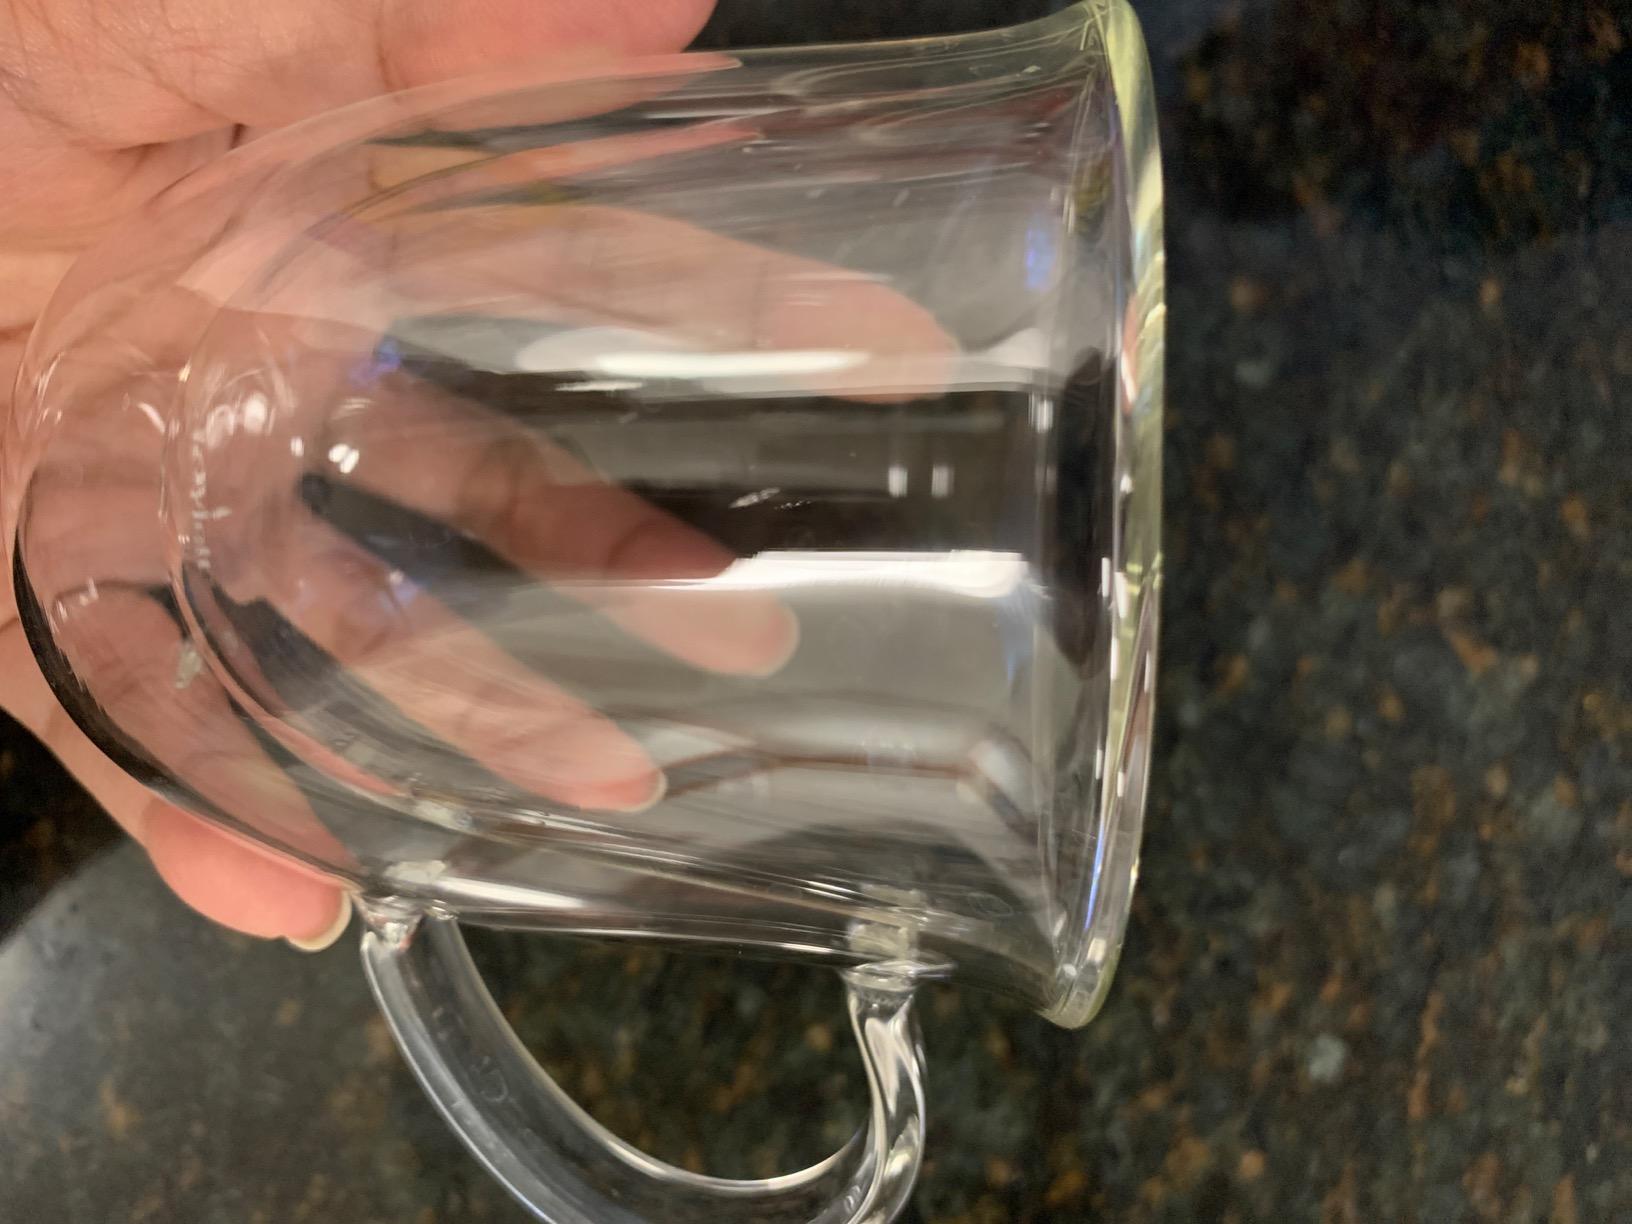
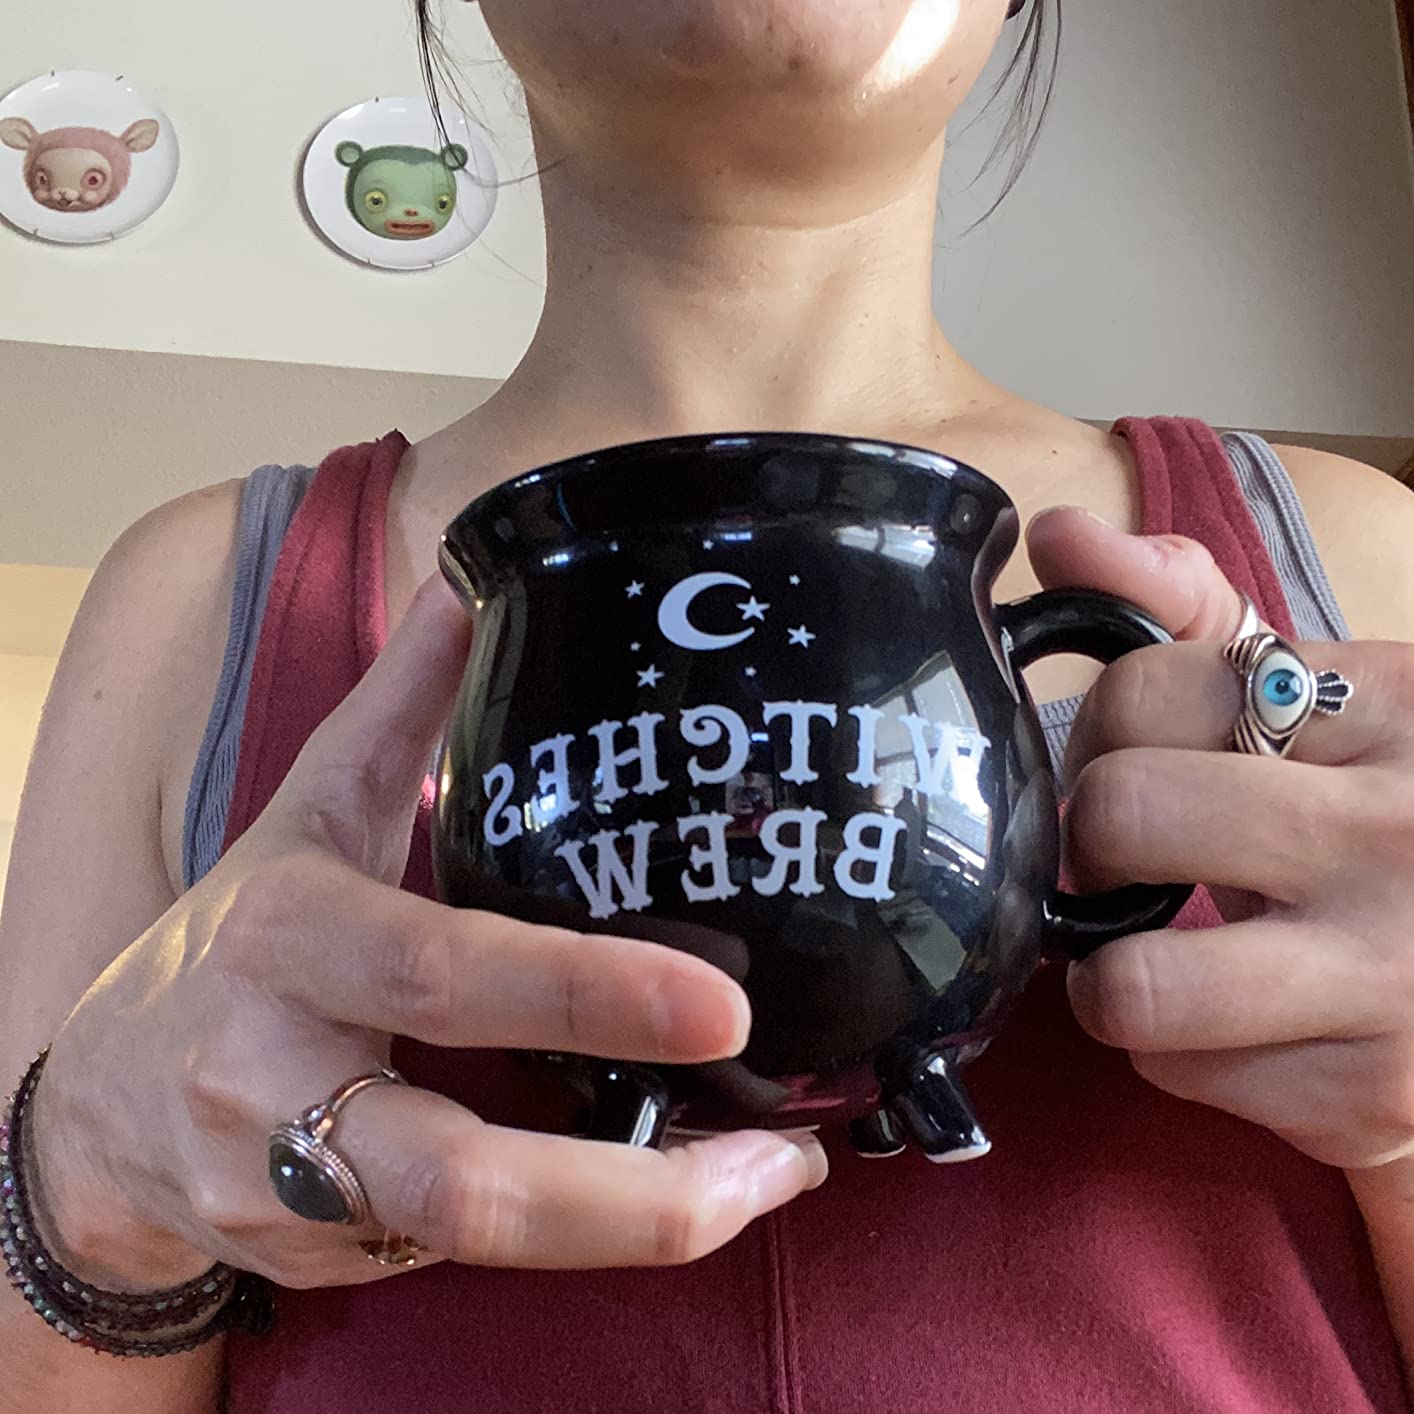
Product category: items_mug
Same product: no